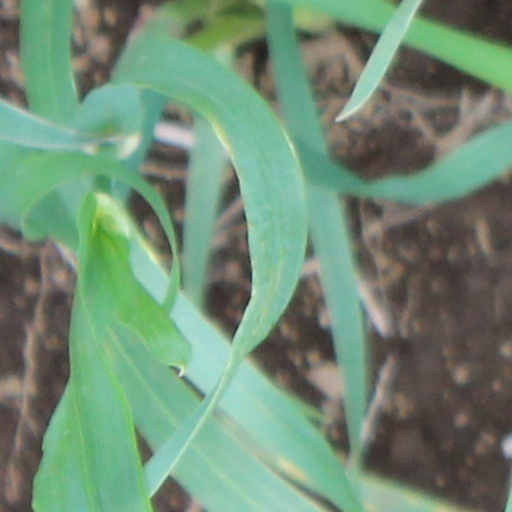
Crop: wheat